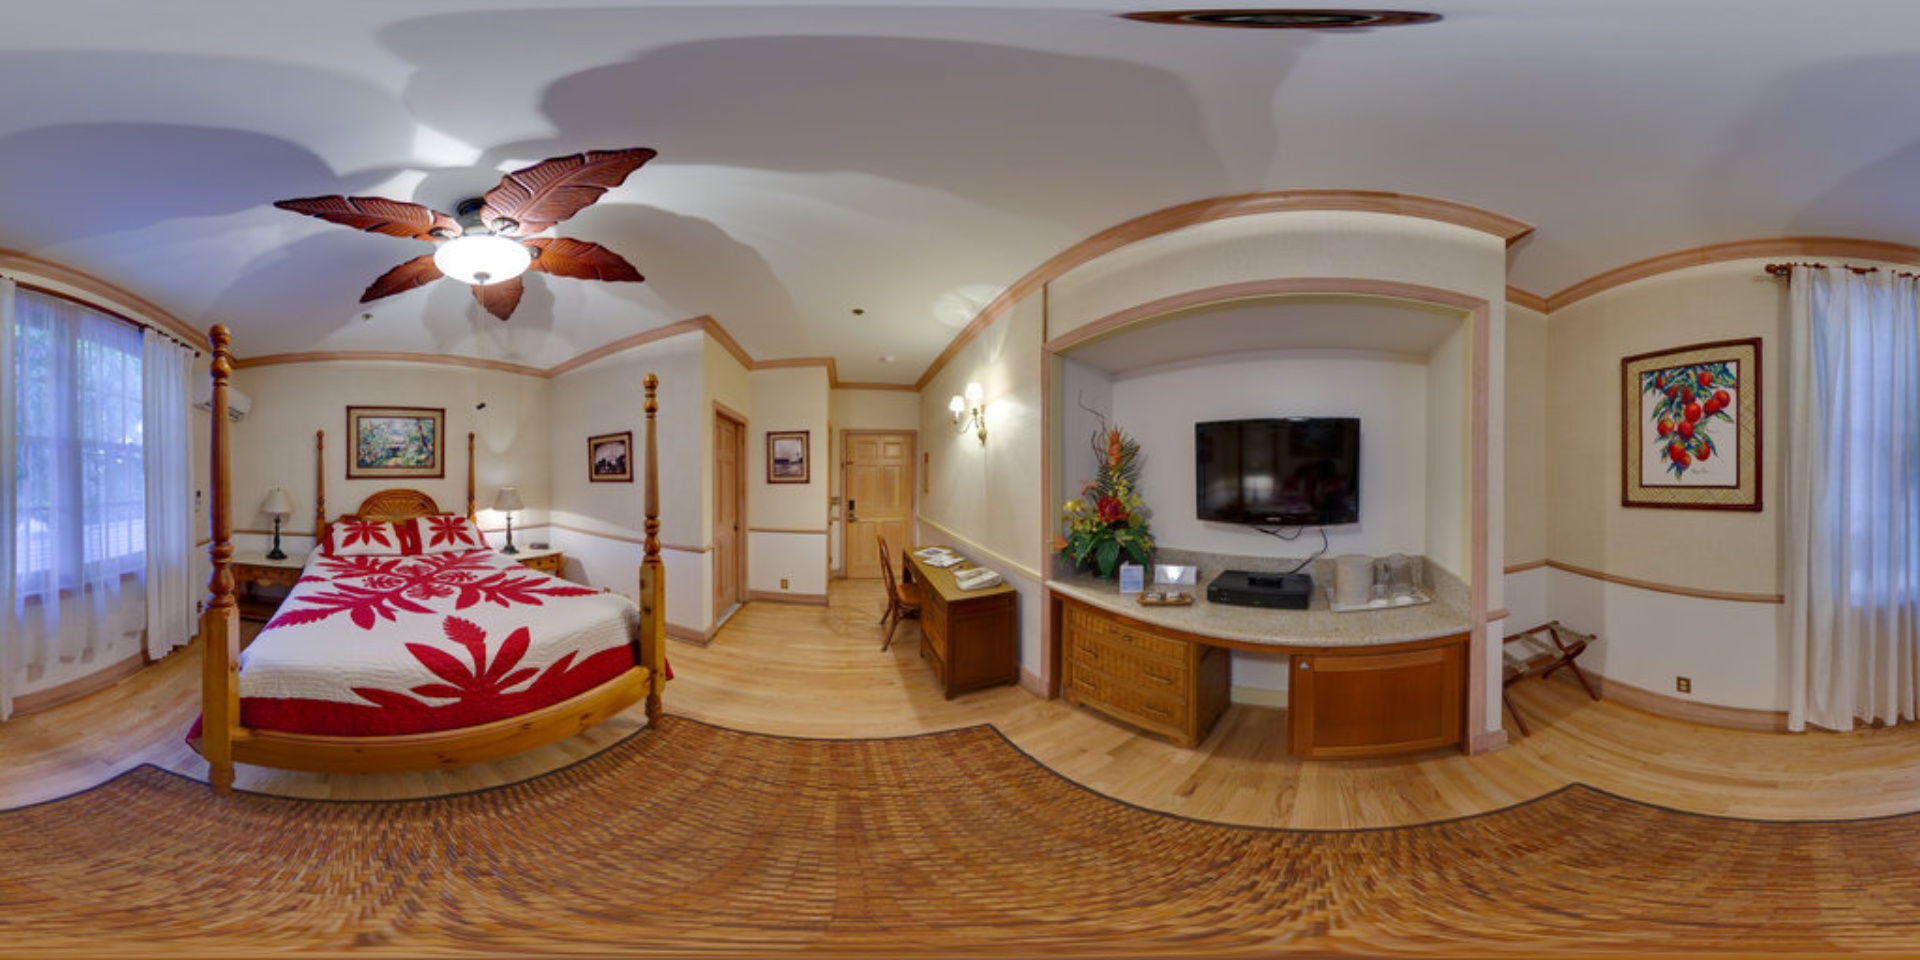
Referred object: TV opposite the bed

Referred object: ceiling fan with leaf-shaped wooden blades